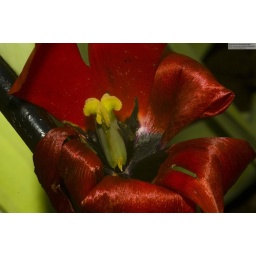
Totally neat: the petals were wrapped/wilted around a steel bar that was part of a fence at the festival.